Oswald Walters Brierly

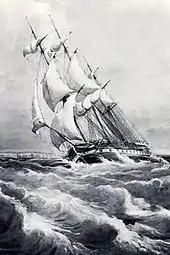
HMS "Rattlesnake" off Sydney Heads by Oswald Brierly c. 1849

Boyd established himself in New South Wales as a merchant banker, pastoralist, shipowner, whaler and member of parliament. Brierly lived in southern New South Wales in a new settlement named Boydtown where he managed Boyd's whaling operations until 1848. Boyd even went so far as to have a house named "Merton Cottage" built for him. Brierly Point, on the coast of New South Wales commemorates his connection with that colony. His familiarity with the whaling industry led to a number of paintings of whaling subjects.